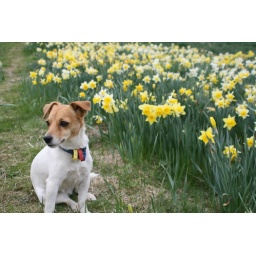
A cool dog that joined us in the Dafodil field